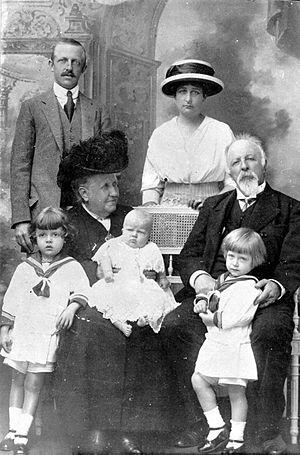
Pedro Henrique de Orleans e Bragança, prince du Grão-Pará puis prince impérial du Brésil, est né le 13 septembre 1909, à Boulogne-Billancourt, en France, et est décédé le 5 juillet 1981, à Vassouras, au Brésil. De 1921 à 1981, il est l'aîné des princes de la branche de Vassouras de la maison d'Orléans-Bragance et, en tant que tel, l'un des deux chefs possibles de la maison impériale du Brésil.